Academical Choir of Nizhny Novgorod State Linguistic University

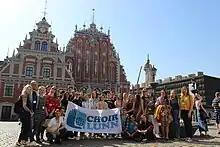
Choir LUNN in Riga, Republic of Latvia. 2019

Over the years, choirmasters and concertmasters of LUNN Choir were Dmitry Chadov, Galina Talamanova, Lilia Semyonova, Ksenia Yalynnaya, Maxim Ivanov, Alyona Yegorova, Narine Sargsyan, Elena Grishanova, Dinara Serebrennikova, Oleg Chernyshov, Olga Malova.